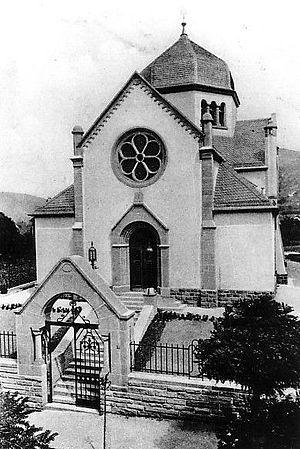
La synagogue de Weinheim a été construite en 1906 et comme la majorité des synagogues en Allemagne, elle sera détruite par les nazis en 1938 lors de la nuit de Cristal.